Shire of Alexandra

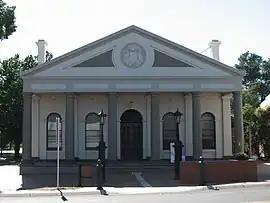
Alexandra Shire Hall

The Shire of Alexandra was a local government area located about northeast of Melbourne, the state capital of Victoria, Australia. The shire covered an area of , and existed from 1868 until 1994.